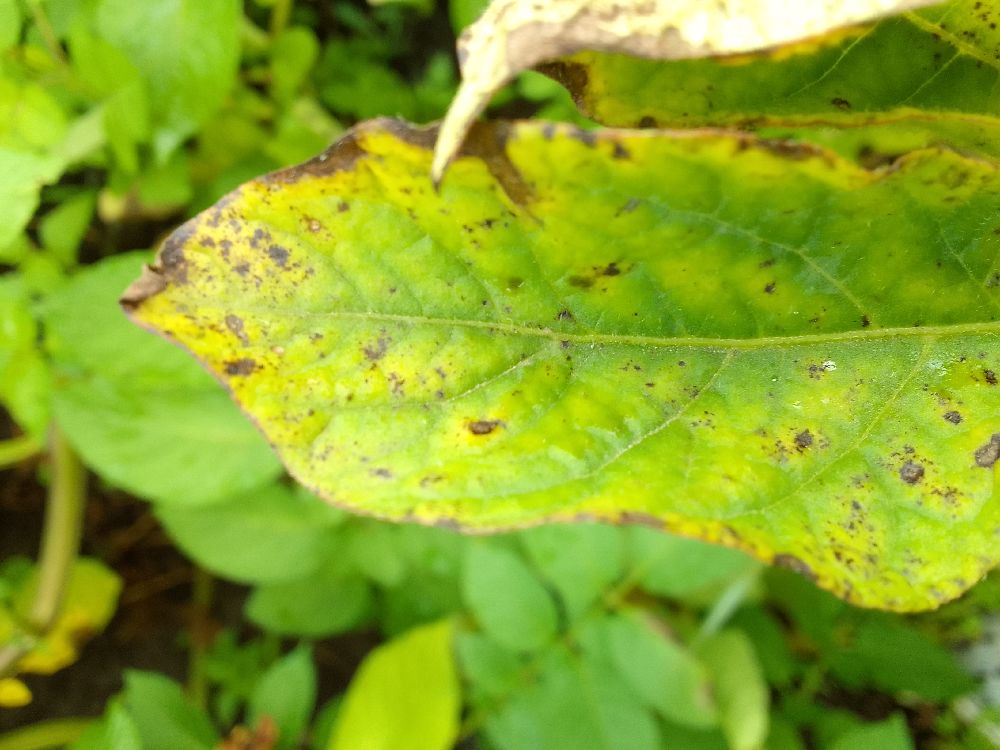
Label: Early blight